Aerolíneas Argentinas

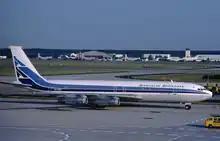
A Boeing 707-320B at Frankfurt Airport in 1976

By March 1970, Aerolíneas Argentinas had a fleet of six Boeing 707s that served routes to Europe and the United States, three Caravelles 6Rs and four Comet 4s that flew regional services, and 12 HS-748s that flew domestically, whereas six Boeing 737-200s were on order. During the decade, the fleet had the arrival of three different aircraft types from Boeing: the 727—the first example entered the fleet in December 1977 on lease from Hughes AirWest and three more were ordered directly from Boeing — the 737, and the 747. The incorporation of the Fokker F-28 into the fleet in the mid-1970s, prompted the withdrawal of the last HS-748s, making the company to be the first South American airline in operating an all-jet aircraft park. Frankfurt, Madrid, and Rome became the first destinations to be served with the new 747s, starting January 1977. Another milestone for the company took place in June 1980, with the first south polar scheduled service, linking Buenos Aires with Hong Kong via Auckland. Late that year, a second-hand Boeing 747SP was acquired from Braniff for .